Two Together Railcard

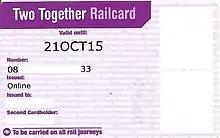
Two Together Railcard (online issue)

The Two Together Railcard is a scheme which gives discounts on certain types of railway ticket in Britain. Launched nationally in 2014 after a successful trial in 2011–12, it was the first new Railcard scheme since the 1980s. It is available to any two named individuals aged 16 or over and is priced at £35.00 (as of March 2025). There is no restriction on the number of times the Railcard can be used to purchase discounted tickets during the period of its validity, and there are no geographical restrictions on its use.